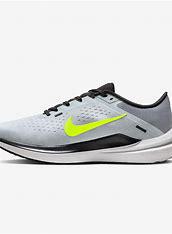
Brand: Nike
Model: Winflo 10